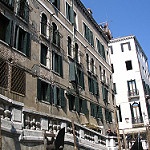
Label: buildings